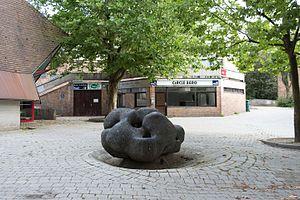
La Place Galilée, située dans le quartier du Biéreau, est entourée de nombreux cercles et régionales.